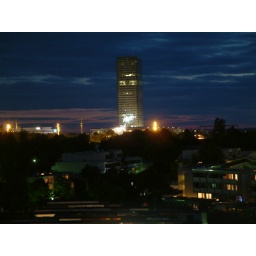
My favourite tower block in Munich - I have more photos of this than of possibly any other building